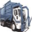
Label: truck